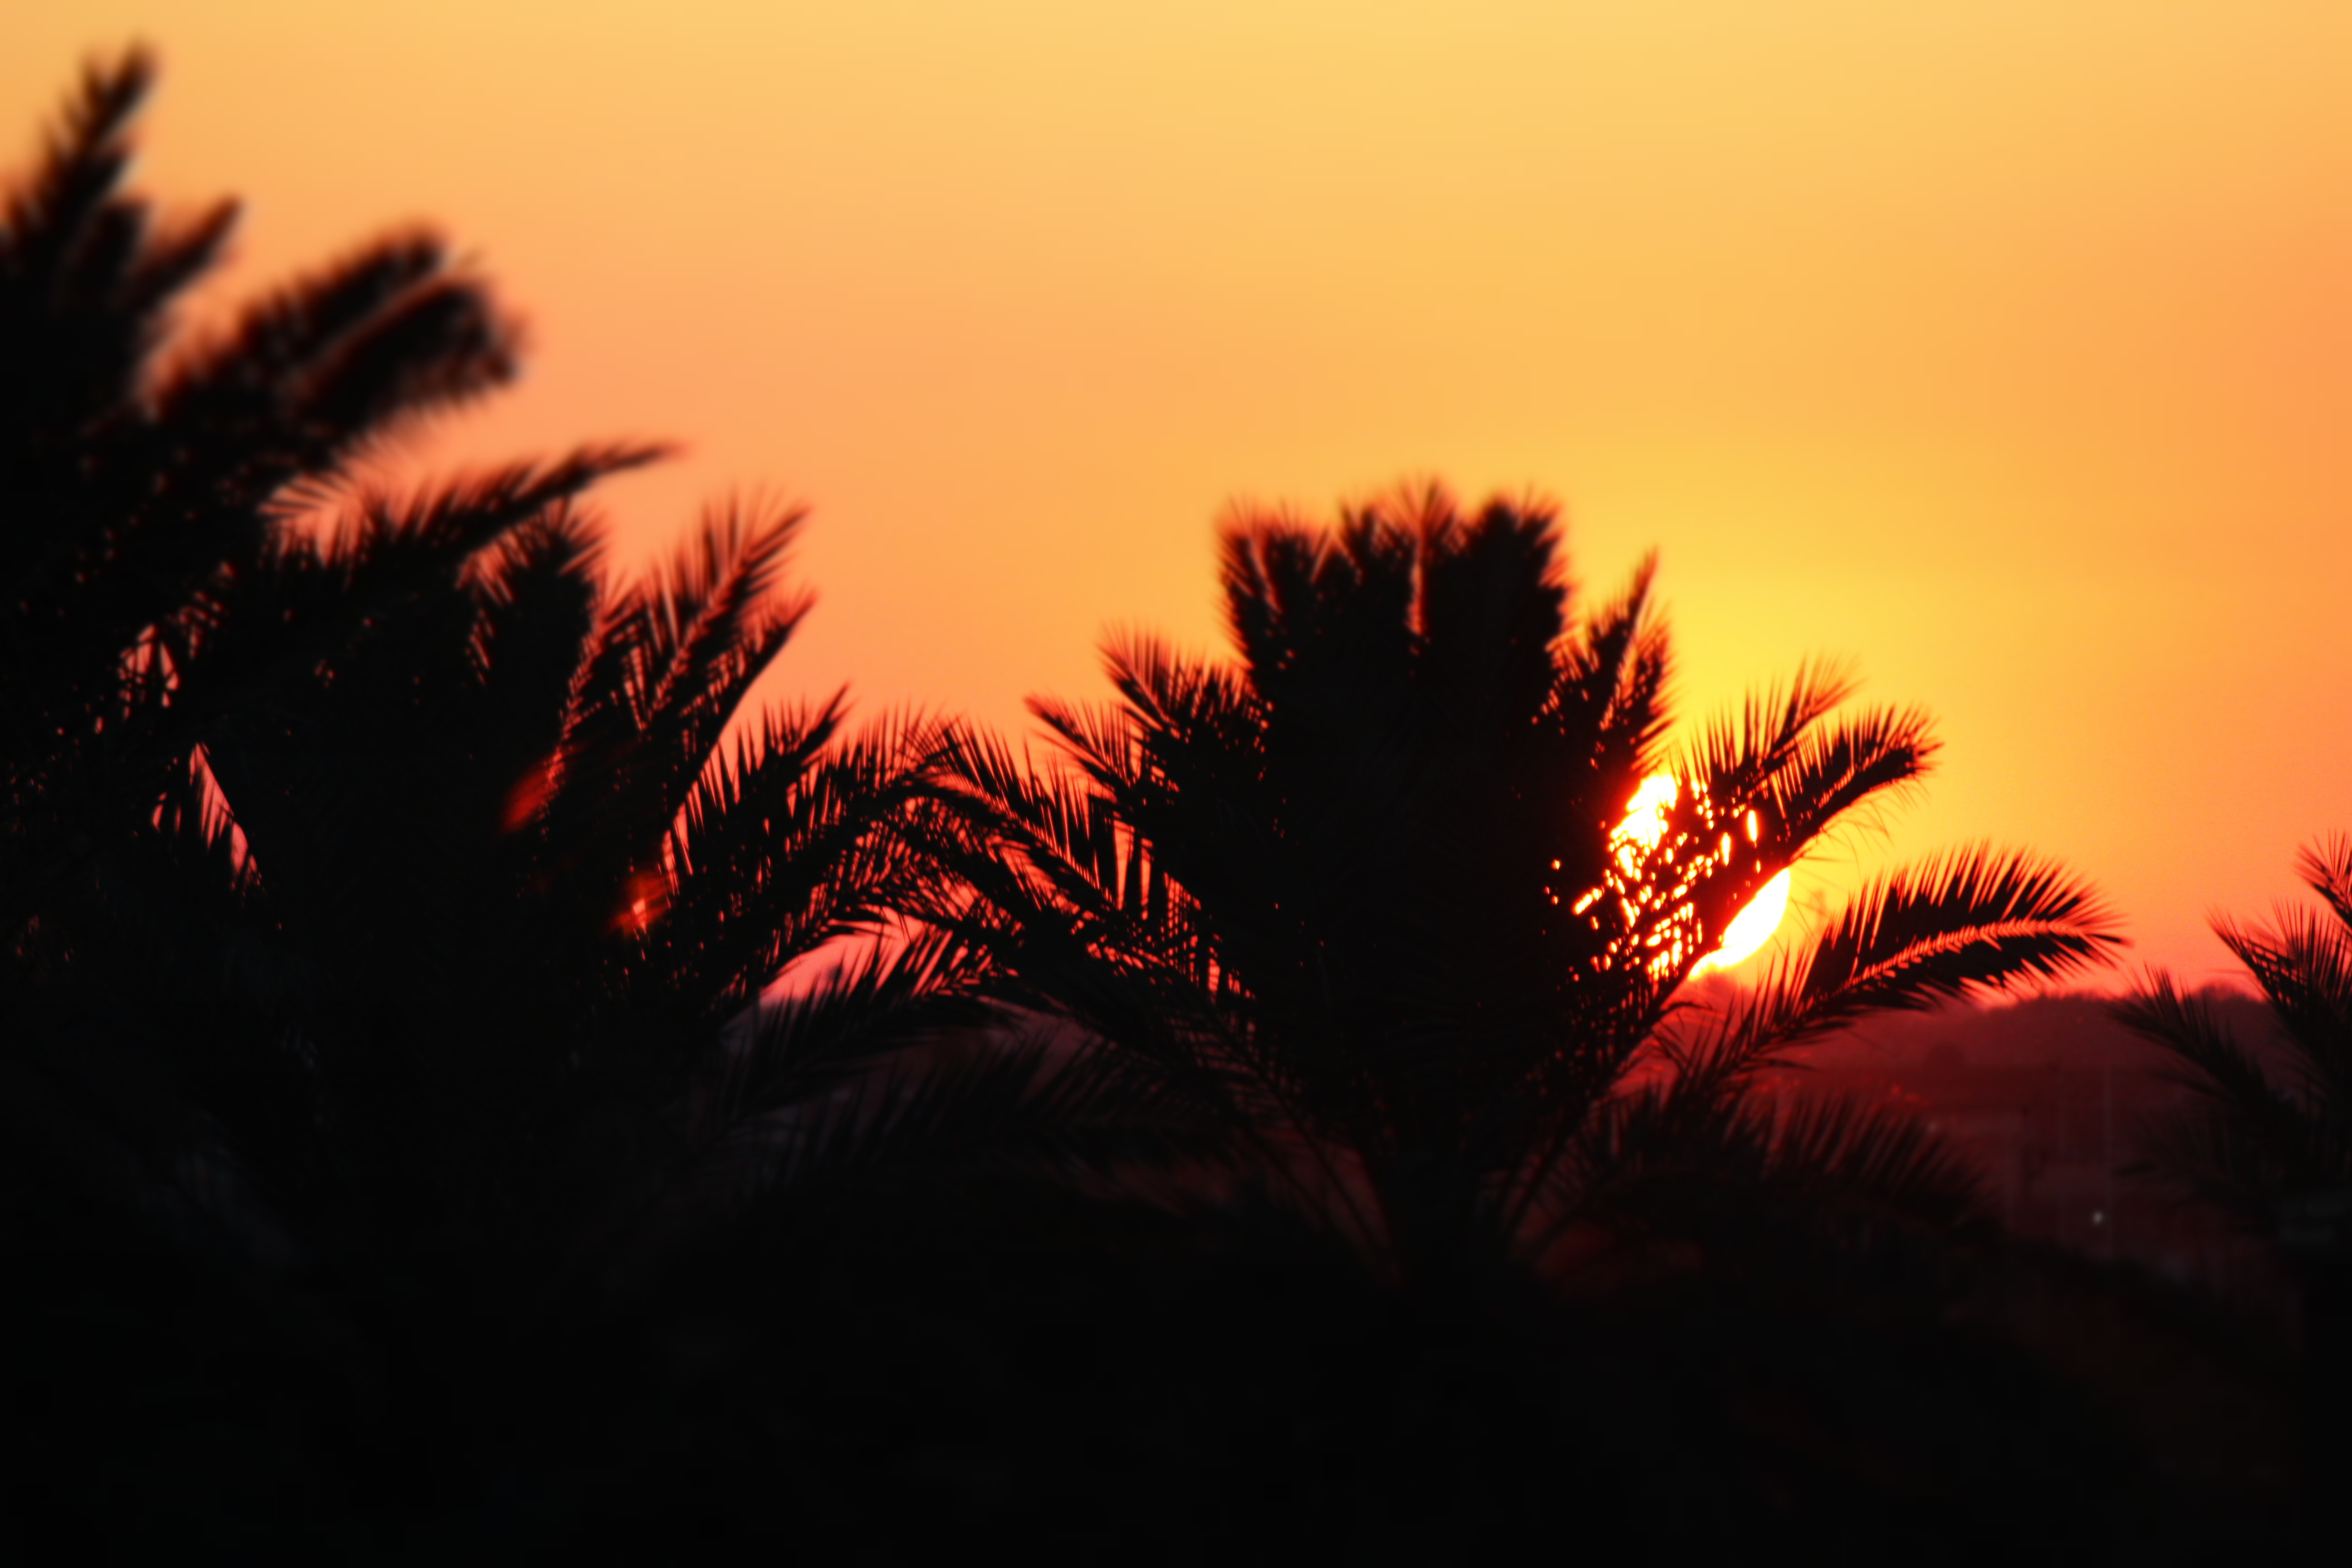
tree, nature, horizon, cloud, plant, sky, sun, sunrise, sunset, sunlight, morning, dawn, atmosphere, dusk, evening, orange, trees, iraq, afterglow, date palm